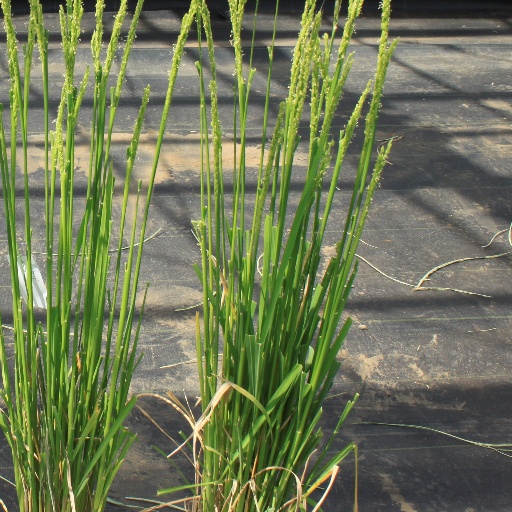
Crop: rice